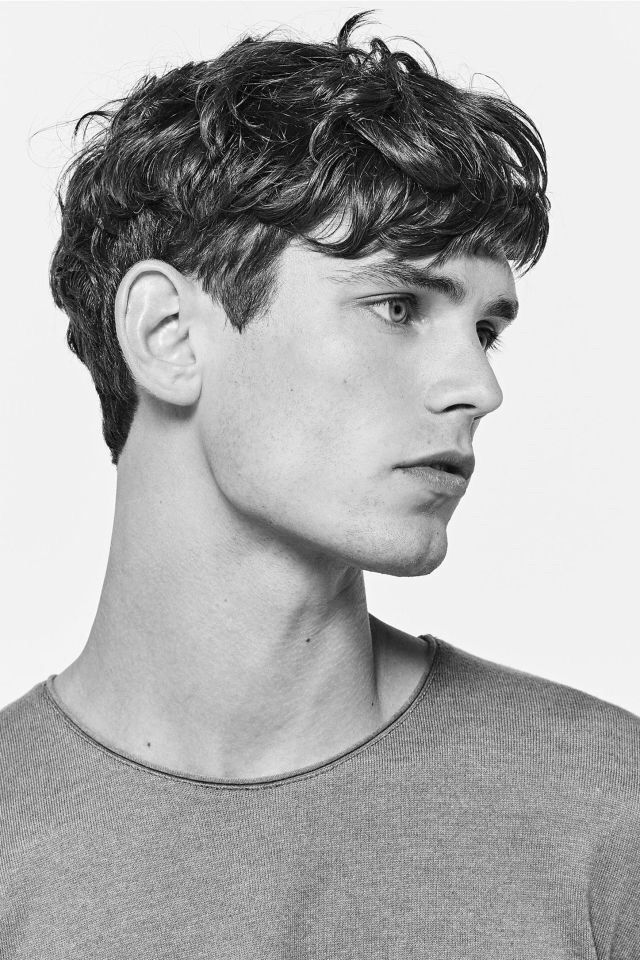
Gender: men